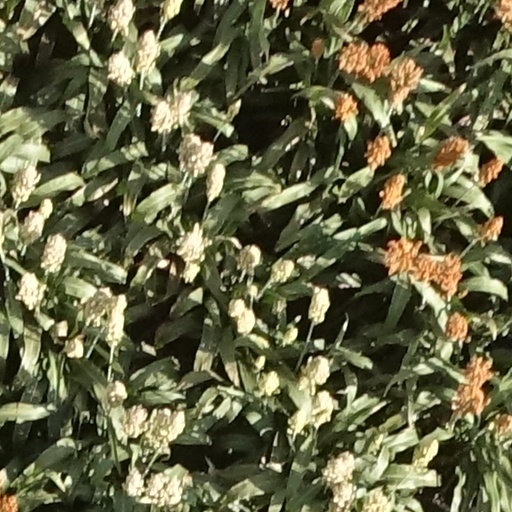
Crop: sorghum